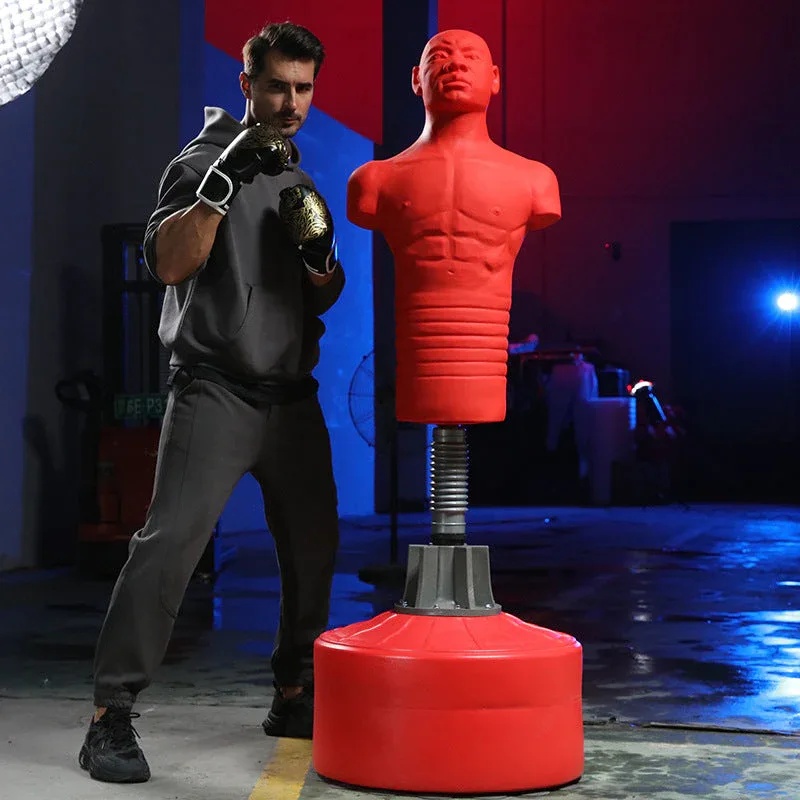
Freestanding Boxing Dummy for Adults & Martial Arts Kickboxing Training
Train like a pro with this freestanding boxing dummy designed for adults and martial arts enthusiasts. Featuring a weighted base for secure stability, it withstands powerful kicks and punches without tipping over. The adjustable height body mimics a real opponent, allowing versatile, realistic training tailored to your needs. Perfect for kickboxing, MMA, or boxing workouts, this striking dummy enhances precision, strength, and technique. Durable and convenient, it?s ideal for both home gyms and training centers. The Freestanding Boxing Dummy for Adults is designed to enhance martial arts and kickboxing training by providing a durable, stable target for strikes and kicks. Its realistic form allows practitioners to develop precision, power, and technique while the weighted base ensures stability during intense workouts. This training tool is ideal for improving endurance and refining combat skills in a professional setting.
Brand: Kapler Sports
Category: Sporting Goods > Athletics > Boxing & Martial Arts > Boxing & Martial Arts Training Equipment > Punching & Training Bags > Punching & Training Body Opponent Bags